Rettai Roja

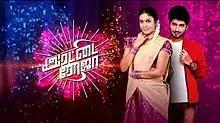

Rettai Roja ( Twin Rose) is a 2019–2023 Indian Tamil-language soap opera aired on Zee Tamil and also digitally available on ZEE5. It premiered on 12 August 2019 and ended on 17 March 2023 with 1013 Episodes. The show initially starred Shivani Narayanan, but she was later replaced by Chandini Tamilarasan.